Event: Nepal Earthquake
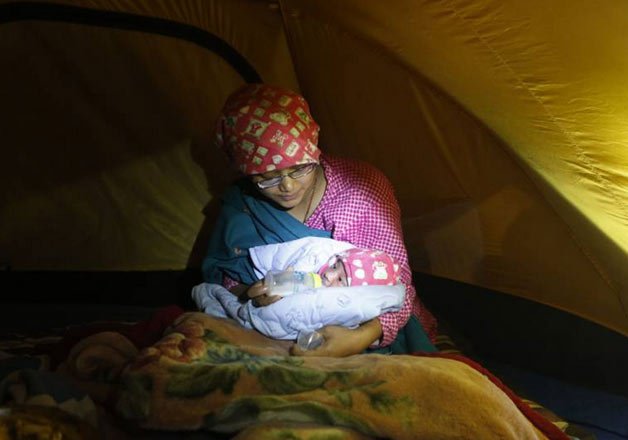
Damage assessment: no_damage